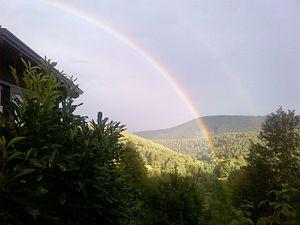
arc en ciel à Aubure 68150
Aubure est une commune française située dans le département du Haut-Rhin, en région Grand Est.